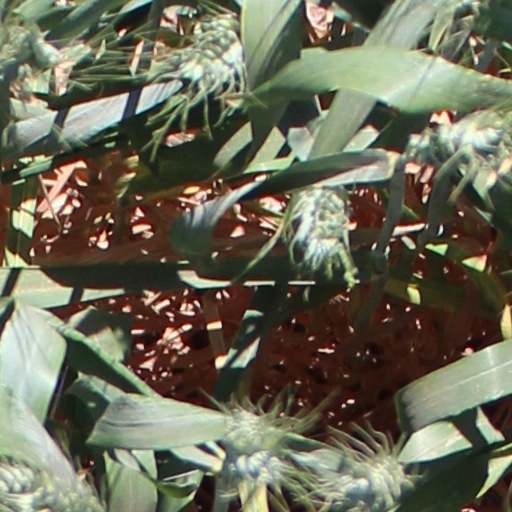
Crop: wheat